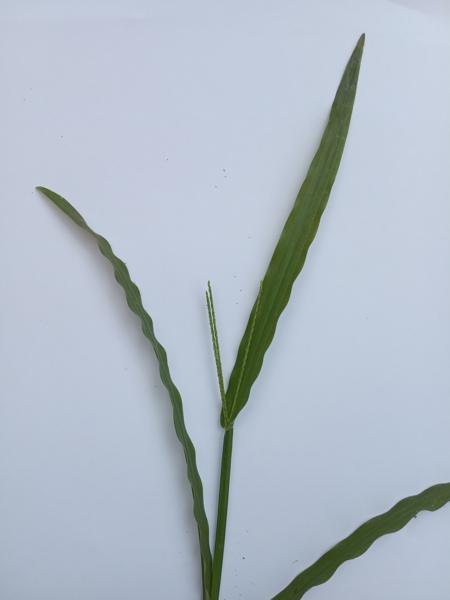
Weed species: Paspalum scrobiculatum